Guy Oseary

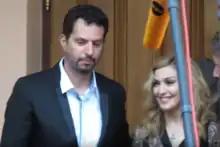
Guy Oseary and Madonna during the opening of Hard Candy Fitness in 2012

Oseary began as an independent A&R rep in 1989 at the age of 17, he soon became one of the first employees of Madonna's Maverick record label in 1992.